Kugahara Station (Tokyo)

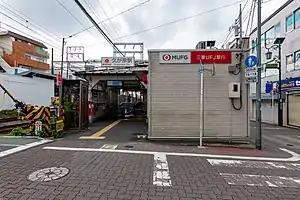
Station entrance

is a railway station on the Tokyu Ikegami Line in Ōta, Tokyo, Japan, operated by the private railway operator Tokyu Corporation.